Étienne Jodelle

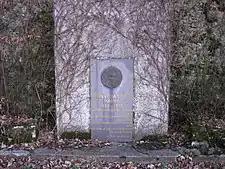
Stele dedicated to Étienne Jodelle, in the homonymous street, Seine-et-Marne, Île-de-France.

His works exerted a strong influence on the subsequent development of various genres of dramaturgy which continued long after him.